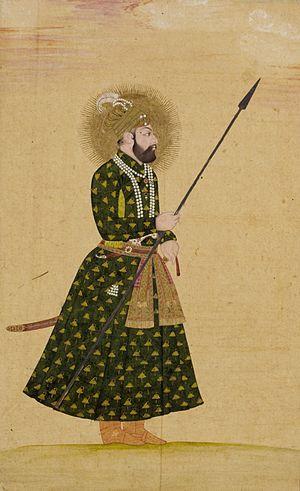
Ceci est une liste des règnes les plus courts.
Jahandar Shah est un empereur moghol qui régna onze mois de mars 1712 à février 1713. Il est l'un des quatre fils de Bahâdur Shâh qui se disputèrent le trône à la mort de ce dernier. Après plusieurs mois de combats, c'est Jahandar qui sortit vainqueur.